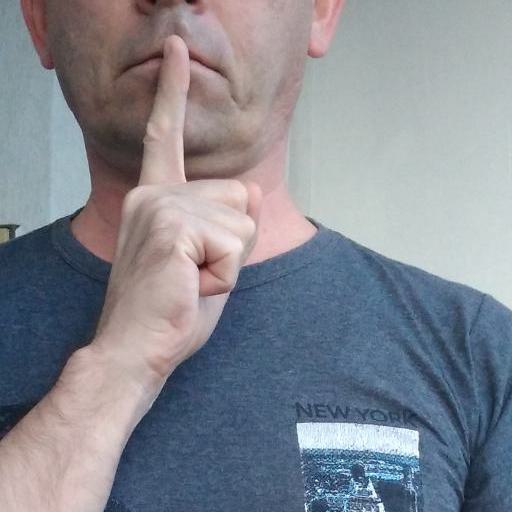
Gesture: mute